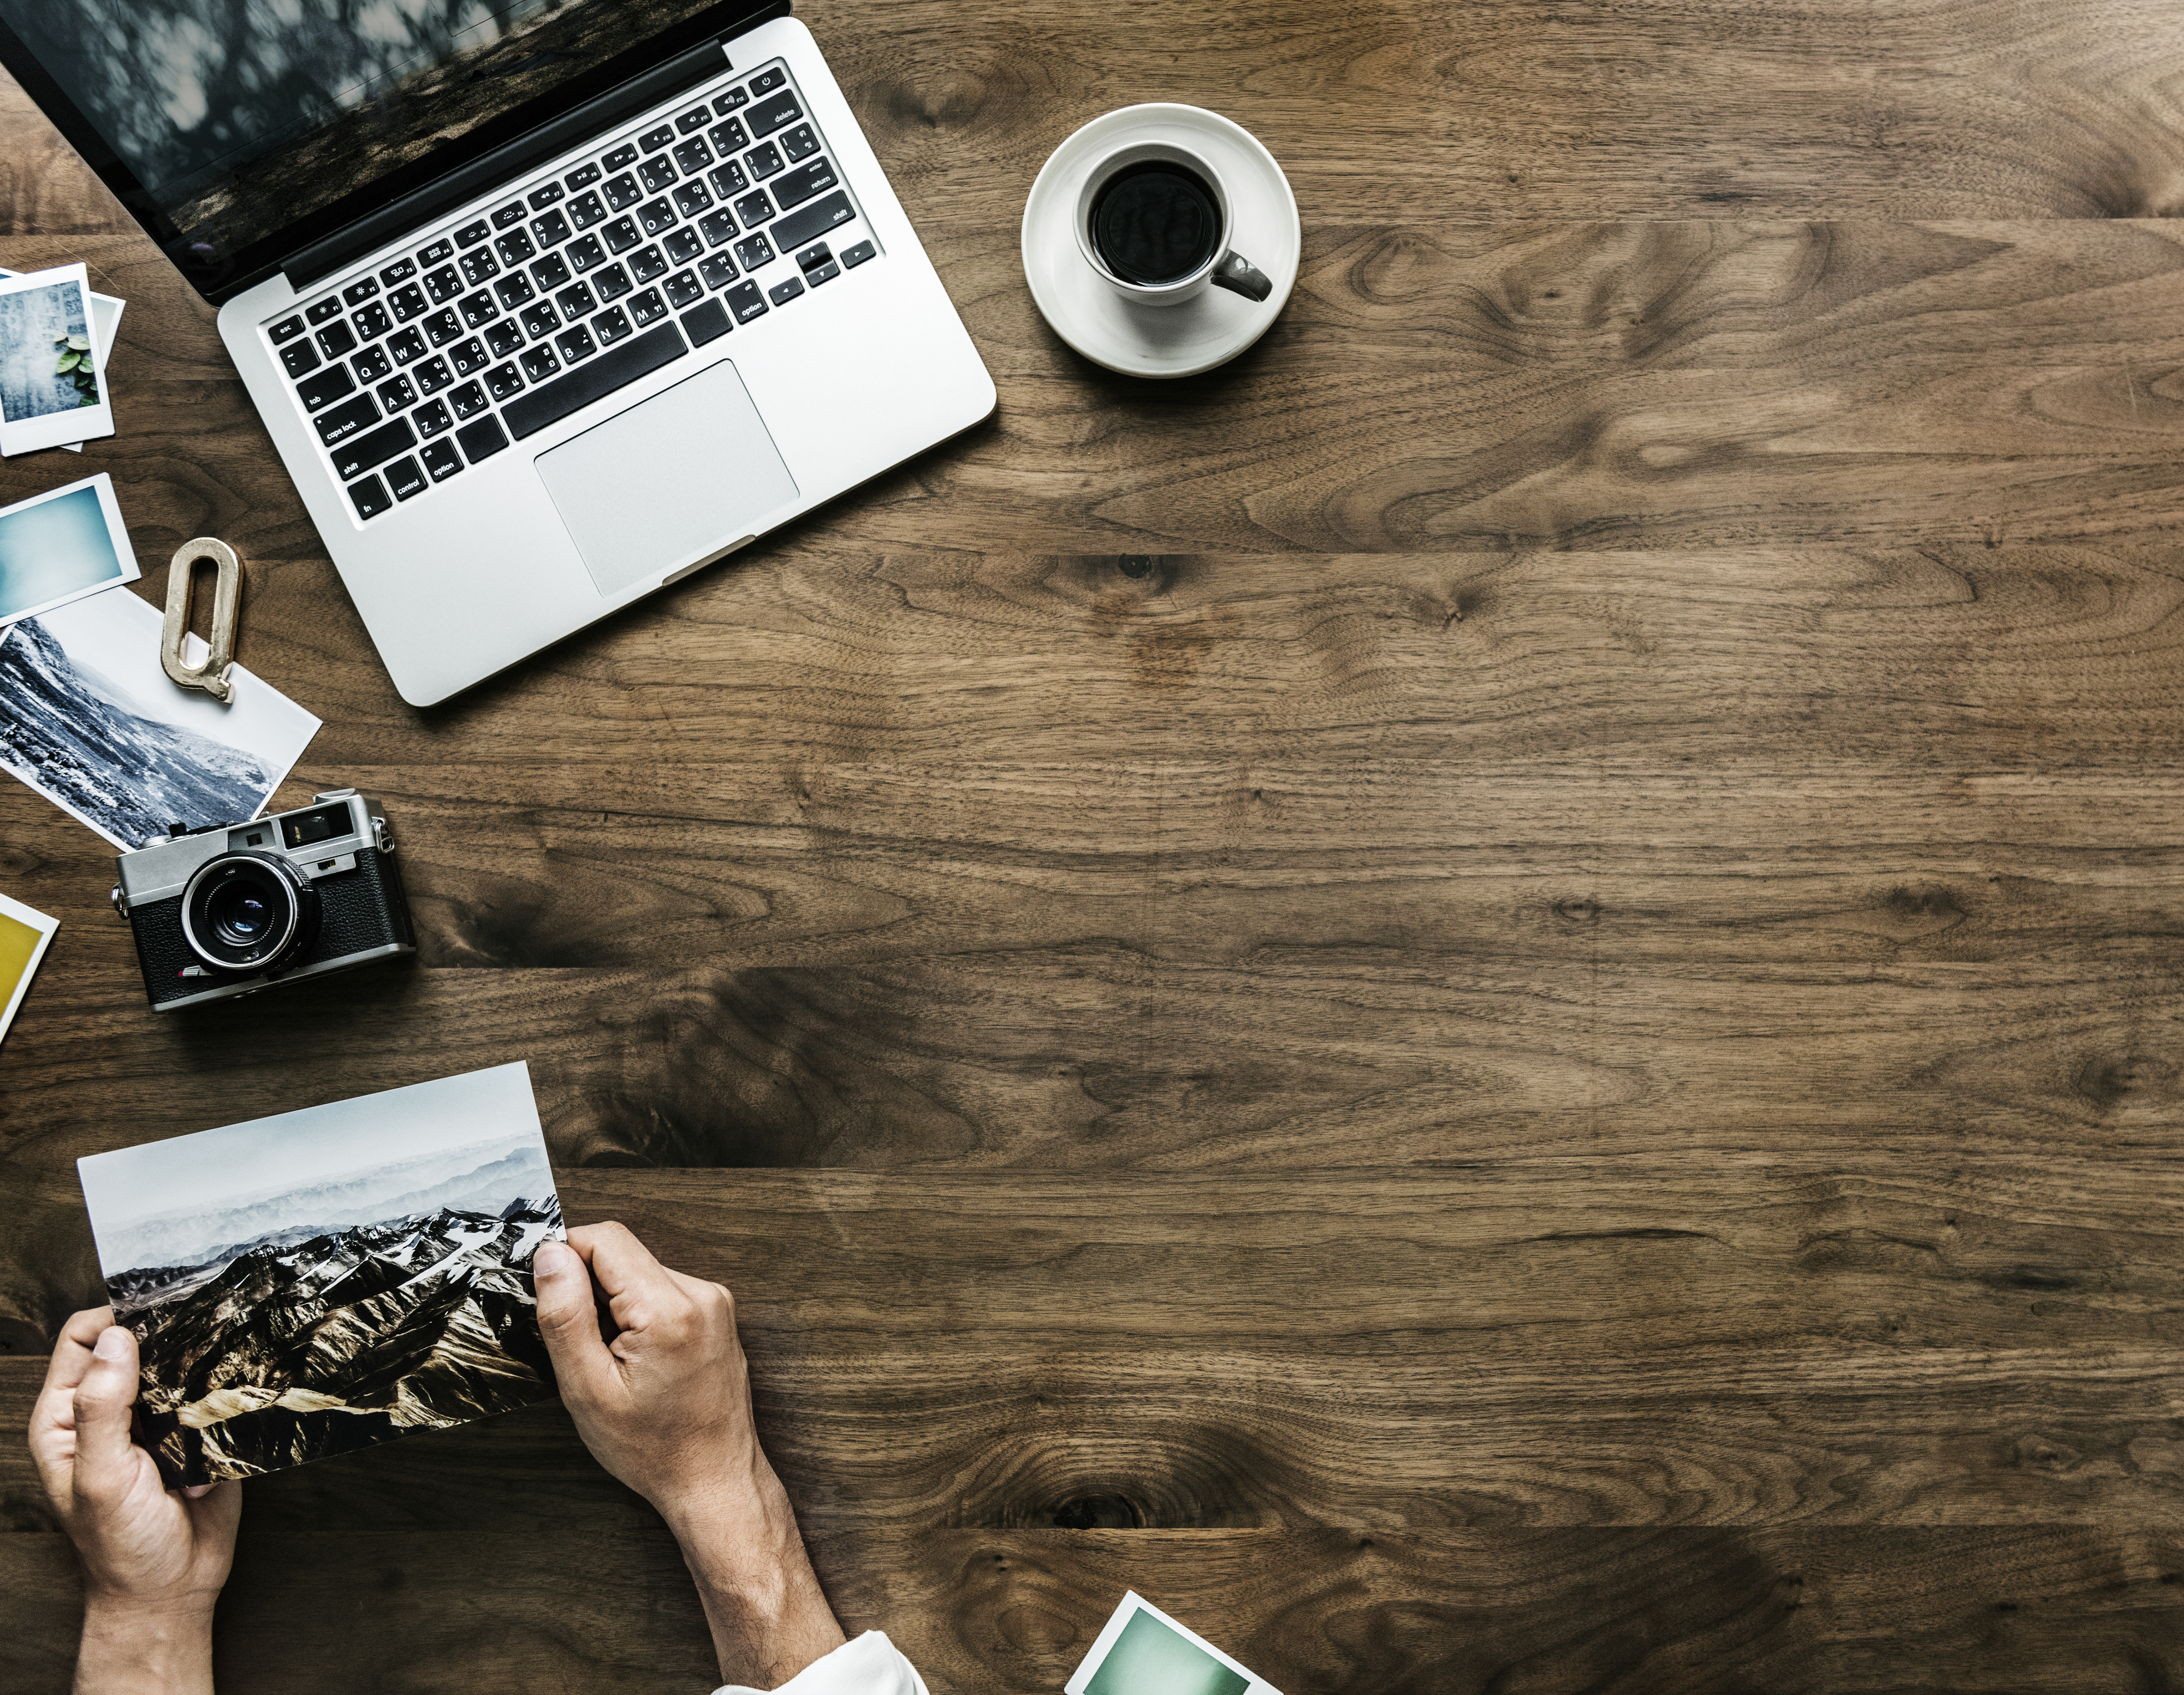
aerial, background, blog, blogger, cafe, camera, casual, coffee, communication, computer, copy space, daily, design space, device, digital, film camera, flat lay, flatlay, freelance, freelancer, hand, hobby, internet, journalist, keyboard, laptop, leisure, lifestyle, man, media, network, notebook, passion, person, photography, routine, social media, social network, space, technology, texture, traveler, wallpaper, wooden, wooden table, work, work from home, working, workspace, writer, flooring, floor, wood, font, angle, brand, table